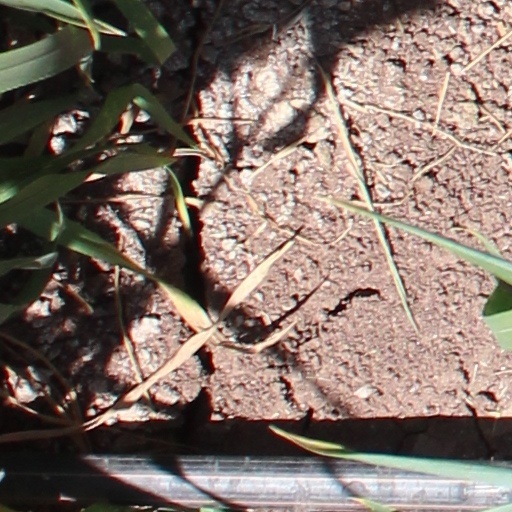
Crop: wheat